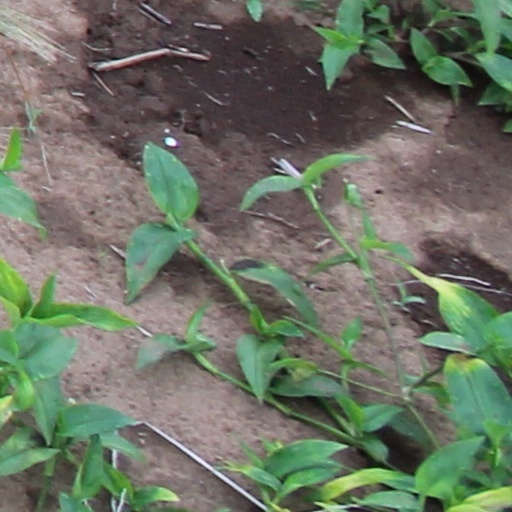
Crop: wheat